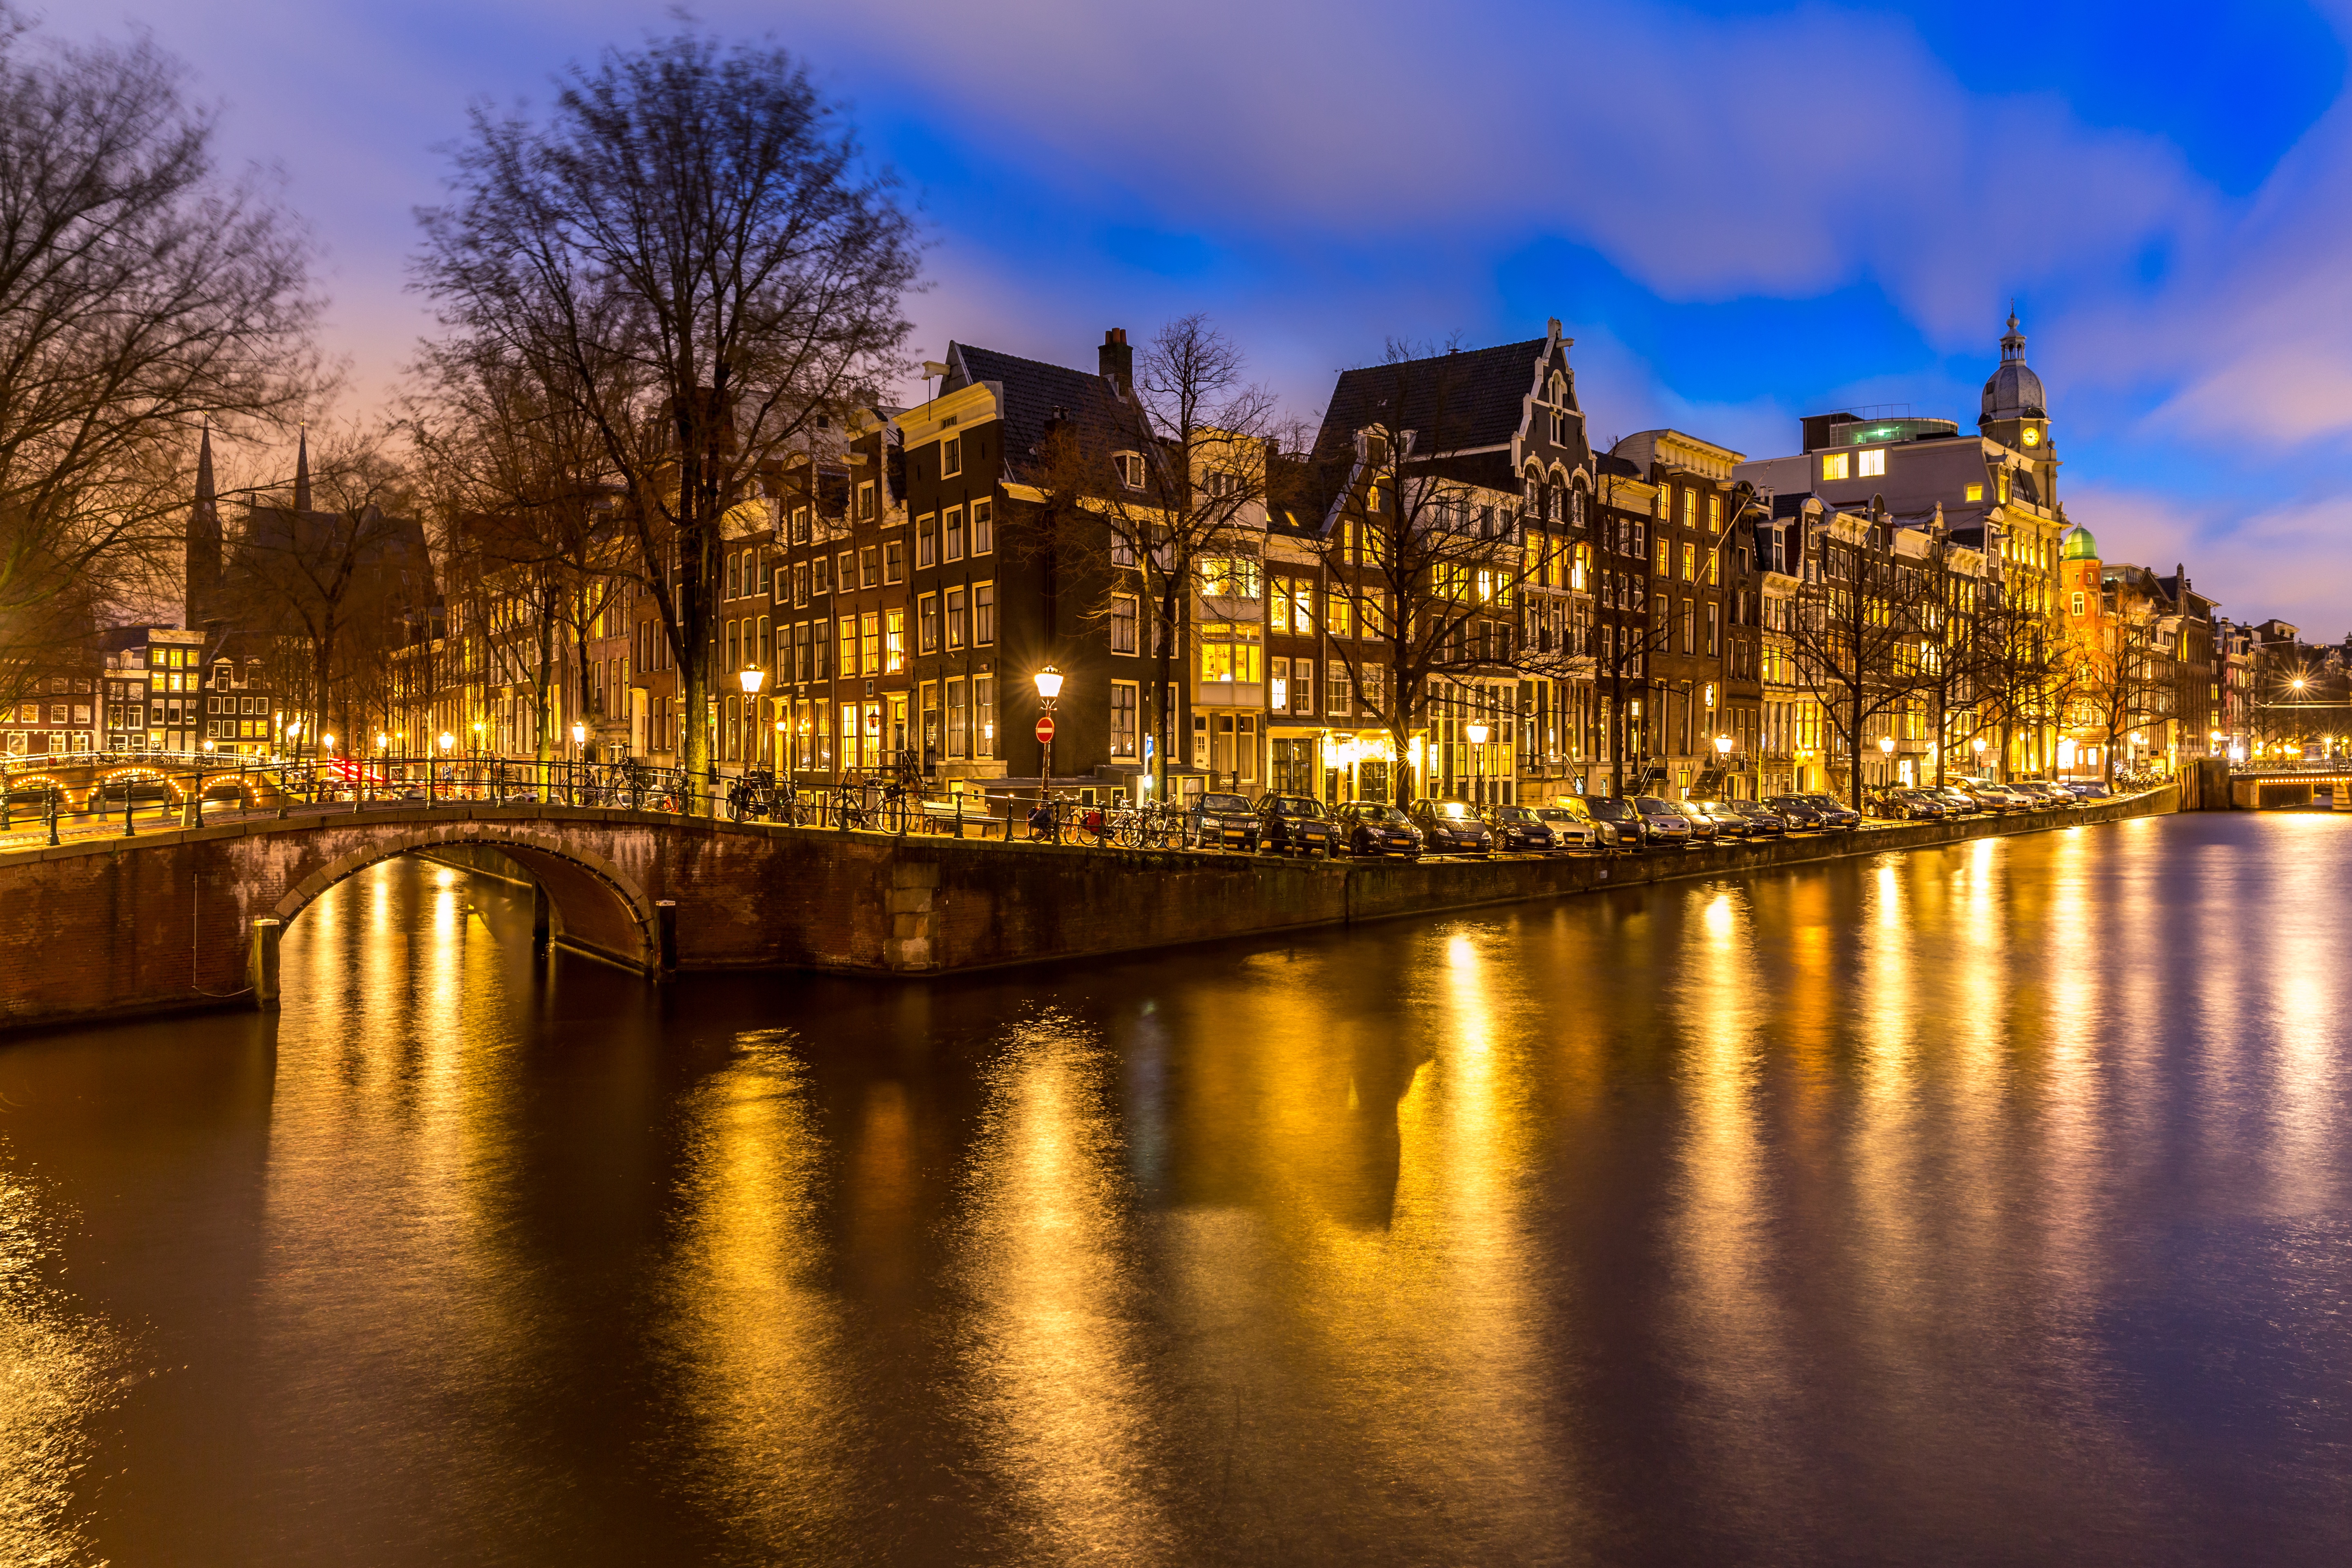
night, city, river, architecture, europe, water, old, building, stockholm, bridge, town, travel, cityscape, tower, sweden, reflection, landmark, switzerland, sky, church, house, belgium, evening, panorama, urban, waterway, channel, amber, watercourse, bank, dusk, lake, street light, midnight, arch bridge, arch, metropolis, reservoir, tourist attraction, canal, aqueduct, skyline, resort town, Security lighting